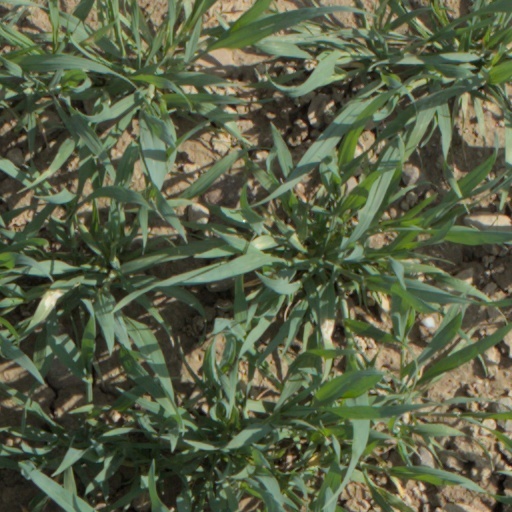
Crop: wheat